Wiley Rutledge

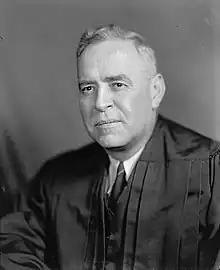
Rutledge,

Wiley Blount Rutledge Jr. (July 20, 1894 – September 10, 1949) was an American jurist who served as an associate justice of the Supreme Court of the United States from 1943 to 1949. The ninth and final justice appointed by President Franklin D. Roosevelt, he is best known for his impassioned defenses of civil liberties. Rutledge favored broad interpretations of the First Amendment, the Due Process Clause, and the Equal Protection Clause, and he argued that the Bill of Rights applied in its totality to the states. He participated in several noteworthy cases involving the intersection of individual freedoms and the government's wartime powers. Rutledge served on the Court until his death at the age of fifty-five. Legal scholars have generally thought highly of the justice, although the brevity of his tenure has minimized his impact on history.